Treno ad alta frequentazione

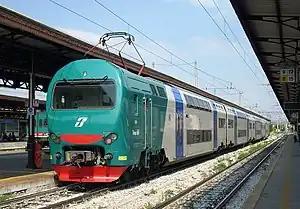
A Trenitalia TAF

ALe 426/506 TAF (also known as Treno ad Alta Frequentazione or simply TAF) is an Italian Electric Multiple Unit (EMU) used mainly on commuter regional trains. Concept design has been made by Italian designer Pininfarina.